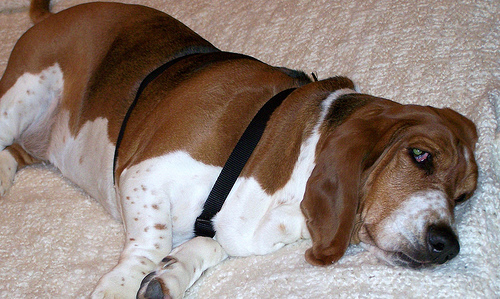
Animal: dog
Breed: basset hound